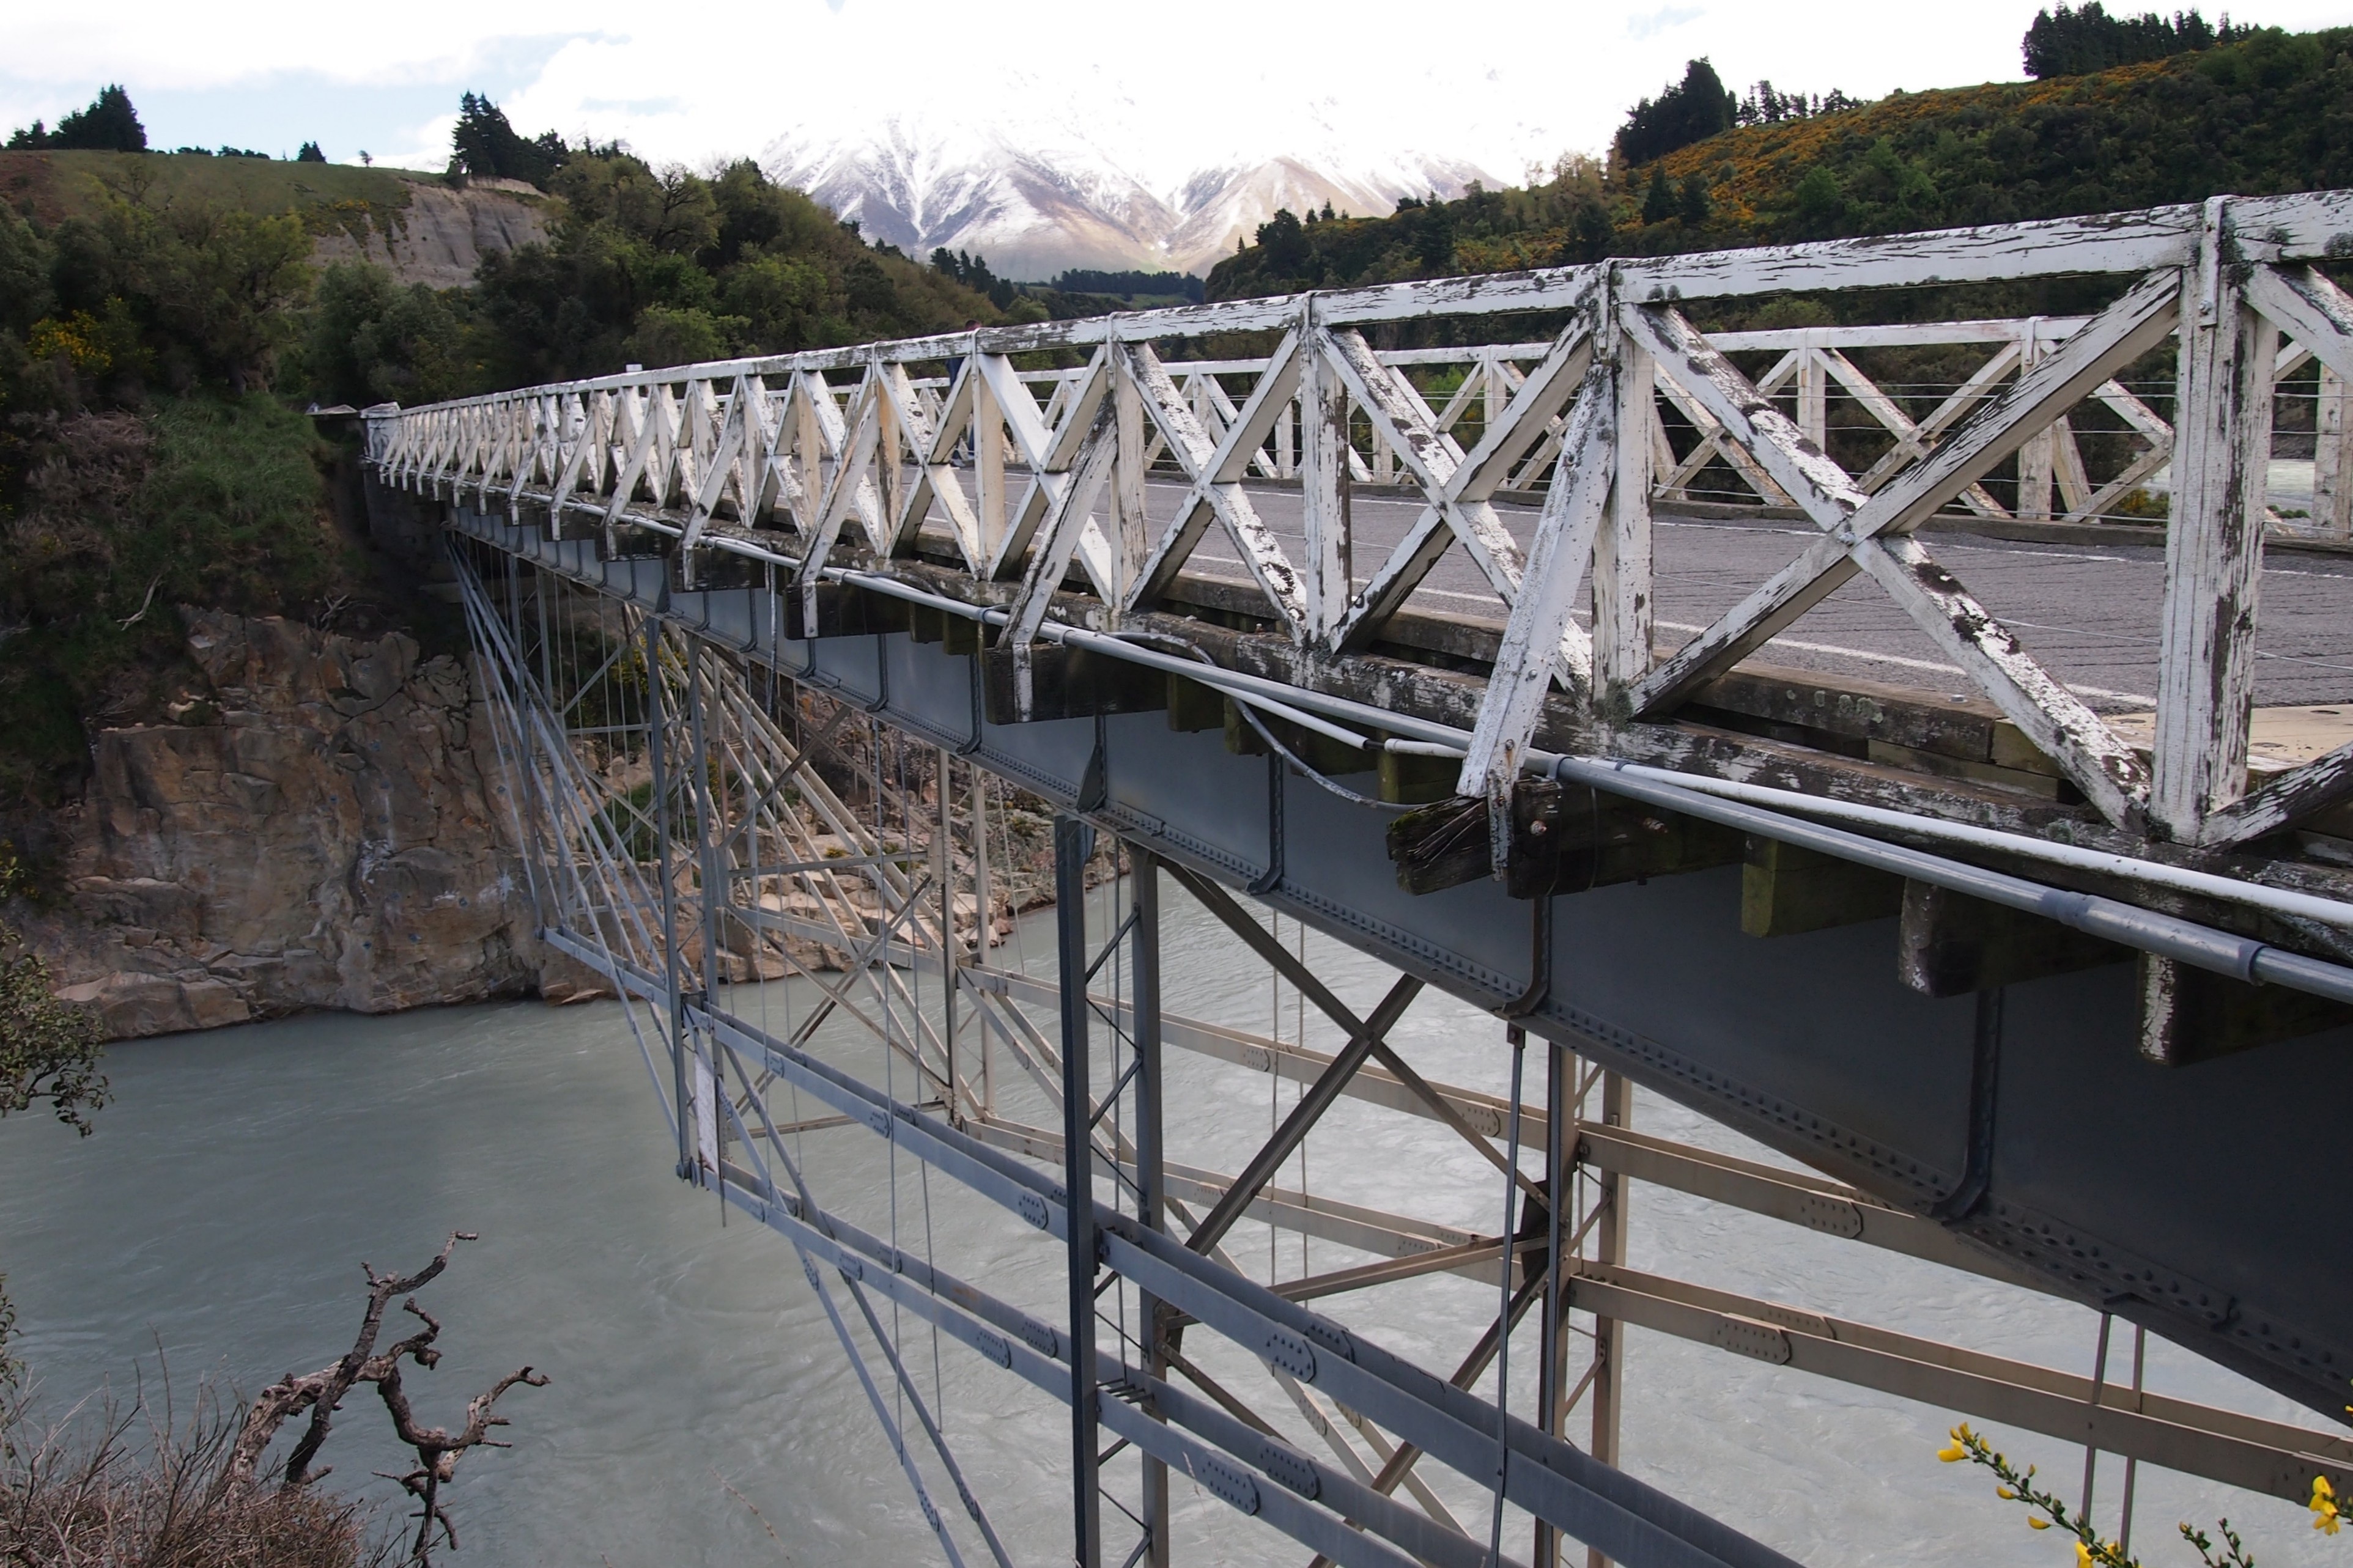
wood, bridge, building, river, waterway, new zealand, arch bridge, truss bridge, cantilever bridge, nonbuilding structure, girder bridge, bailey bridge